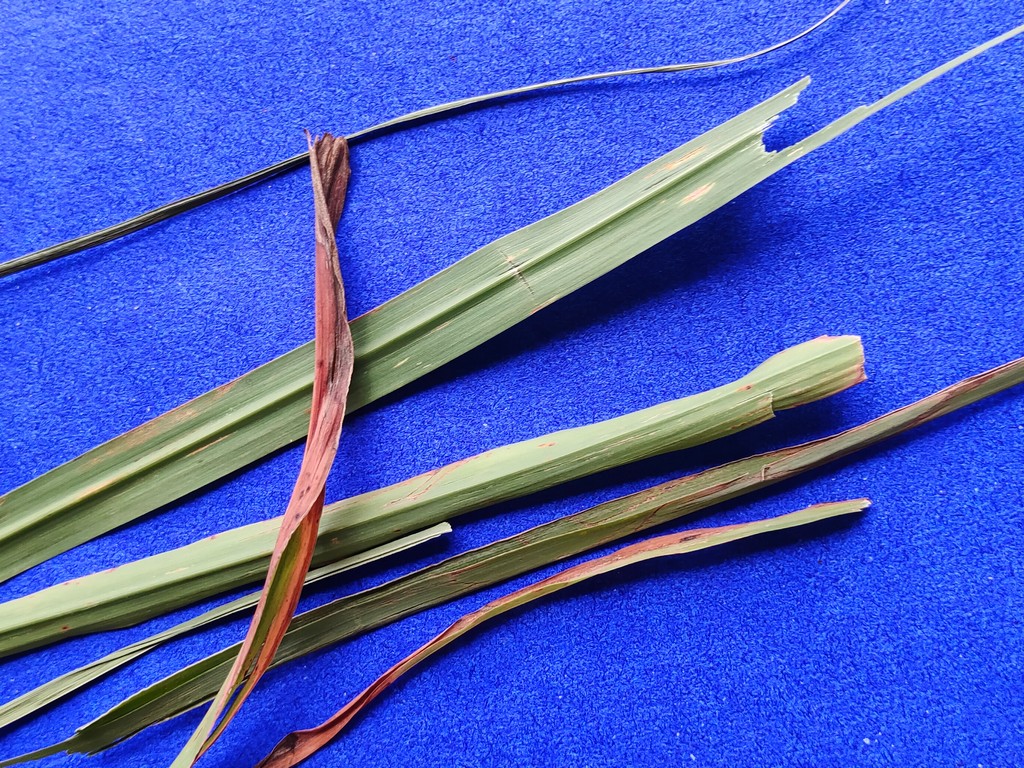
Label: Unhealthy